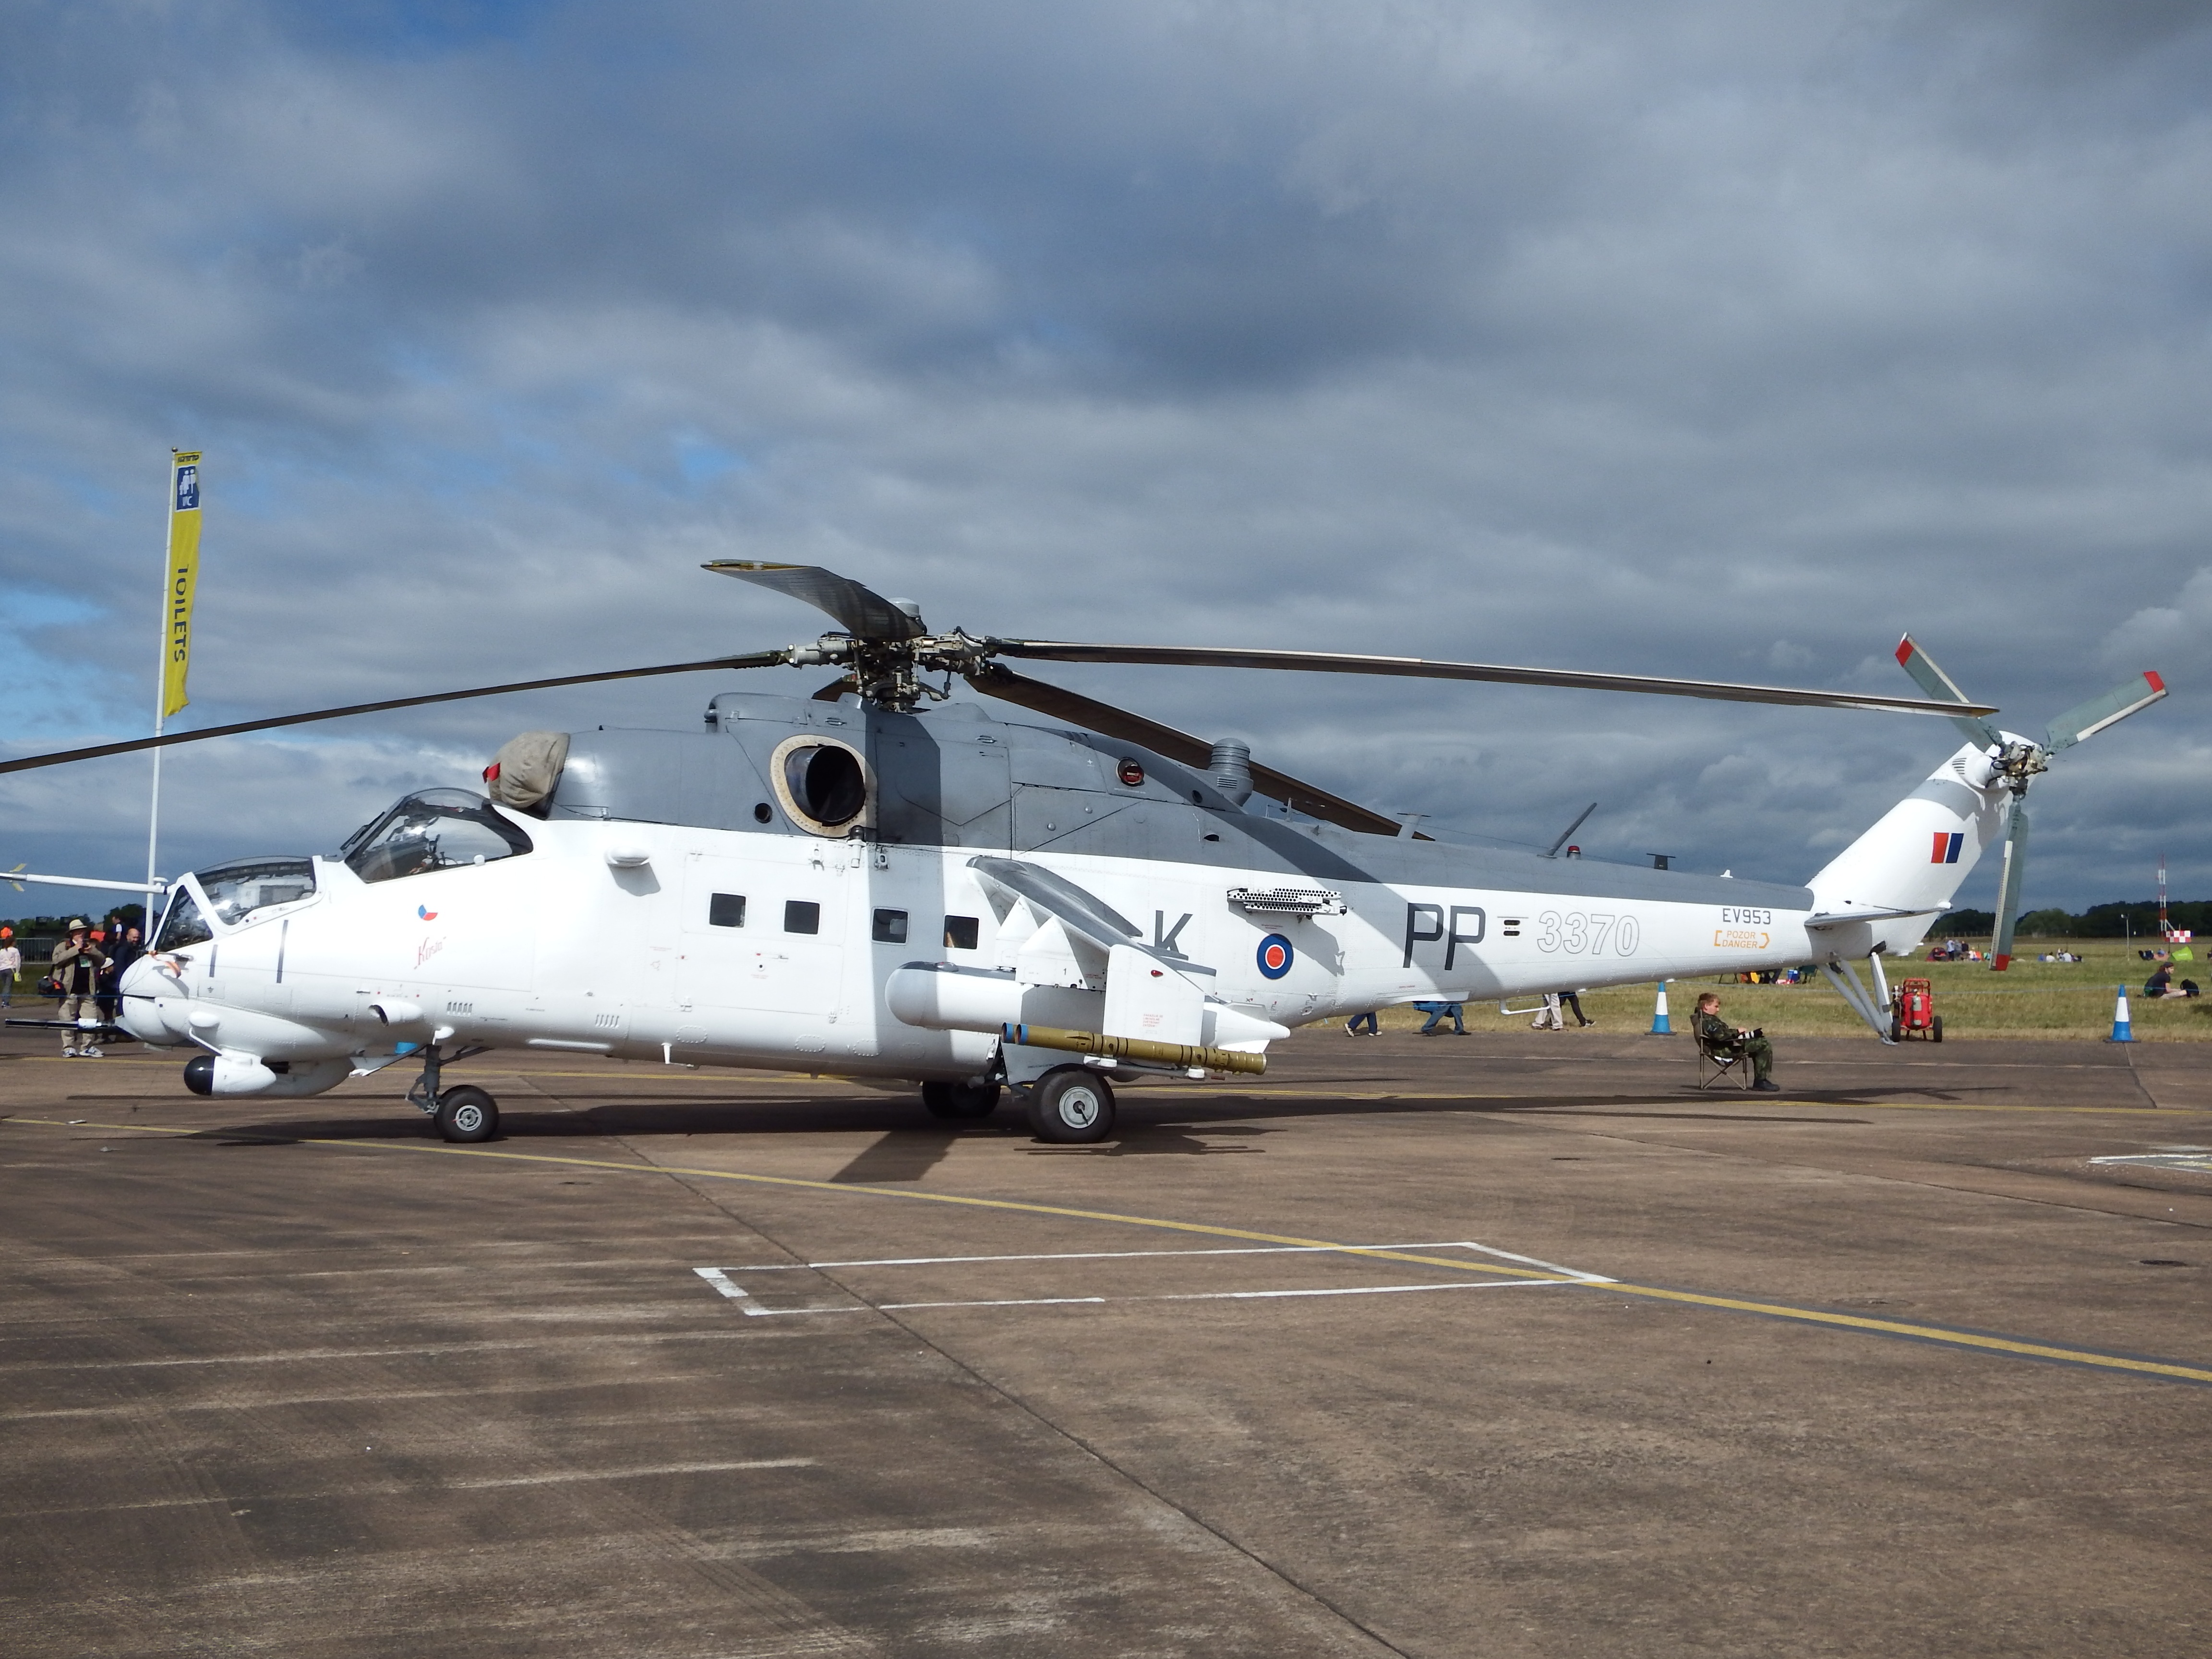
aircraft, vehicle, aviation, helicopter, rotorcraft, air force, mi 24, hind gunship, czech air force, atmosphere of earth, helicopter rotor, military helicopter, sikorsky s 70, sikorsky s 61, boeing vertol ch 46 sea knight